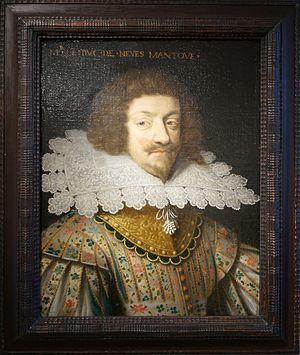
Châteauneuf-Val-de-Bargis est une commune française située dans le département de la Nièvre, en région Bourgogne-Franche-Comté.